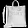
Label: Bag